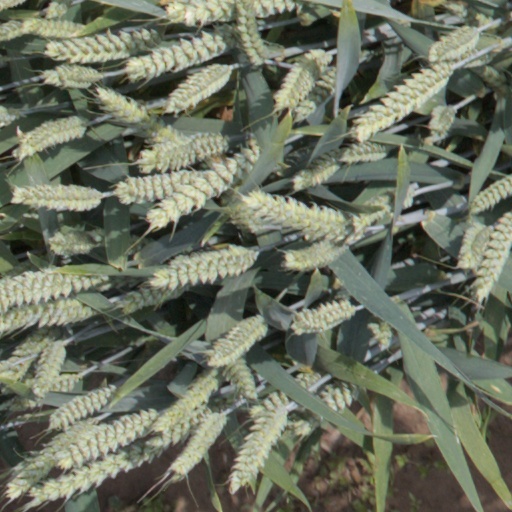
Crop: wheat